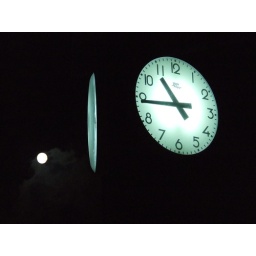
The moon and the clock tower in Mallorca.